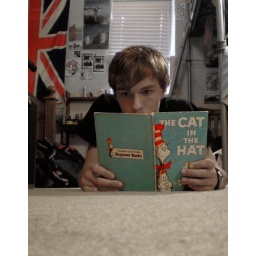
cat in the hat